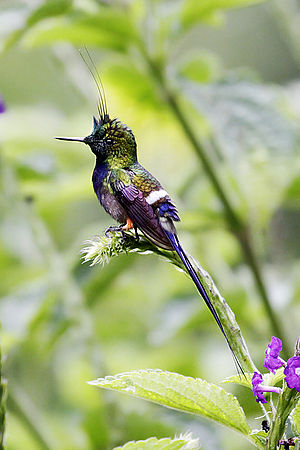
Trådtoppet tornhale
Trådtoppet tornhale er en kolibriart, der lever i Andesbjergene fra Colombia til Peru.